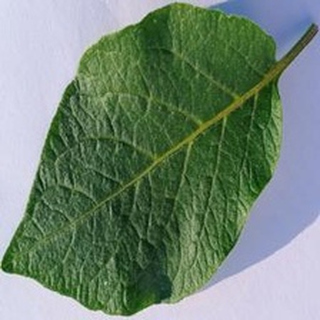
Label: healthy_potato